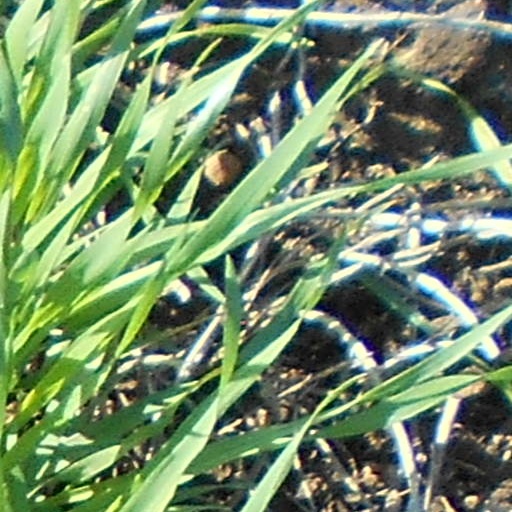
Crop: wheat